Flap (film)

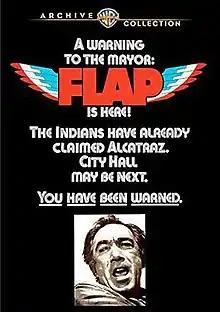
Warner Archive Collection DVD cover

Flap (distributed in Britain as The Last Warrior) is a 1970 American Western film directed by Carol Reed and starring Anthony Quinn, Claude Akins and Shelley Winters. Set in a modern Native American reservation, it is an adaptation of the novel "Nobody Loves a Drunken Indian" by Clair Huffaker.